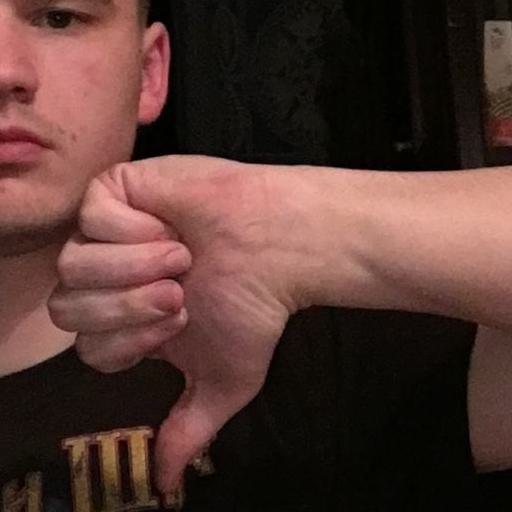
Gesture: dislike